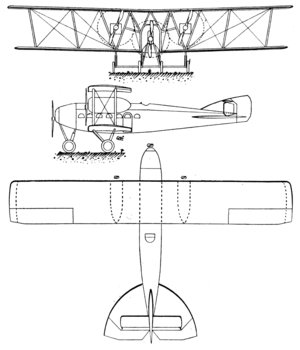
Le Potez X est un biplan trimoteur de transport français conçu en 1921.